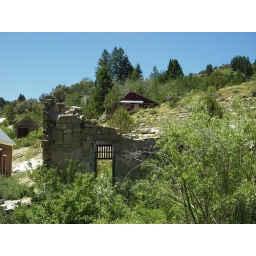
A remaining stone wall ruin, and currently inhabited houses in the background. Silver City, Idaho, July 2008.